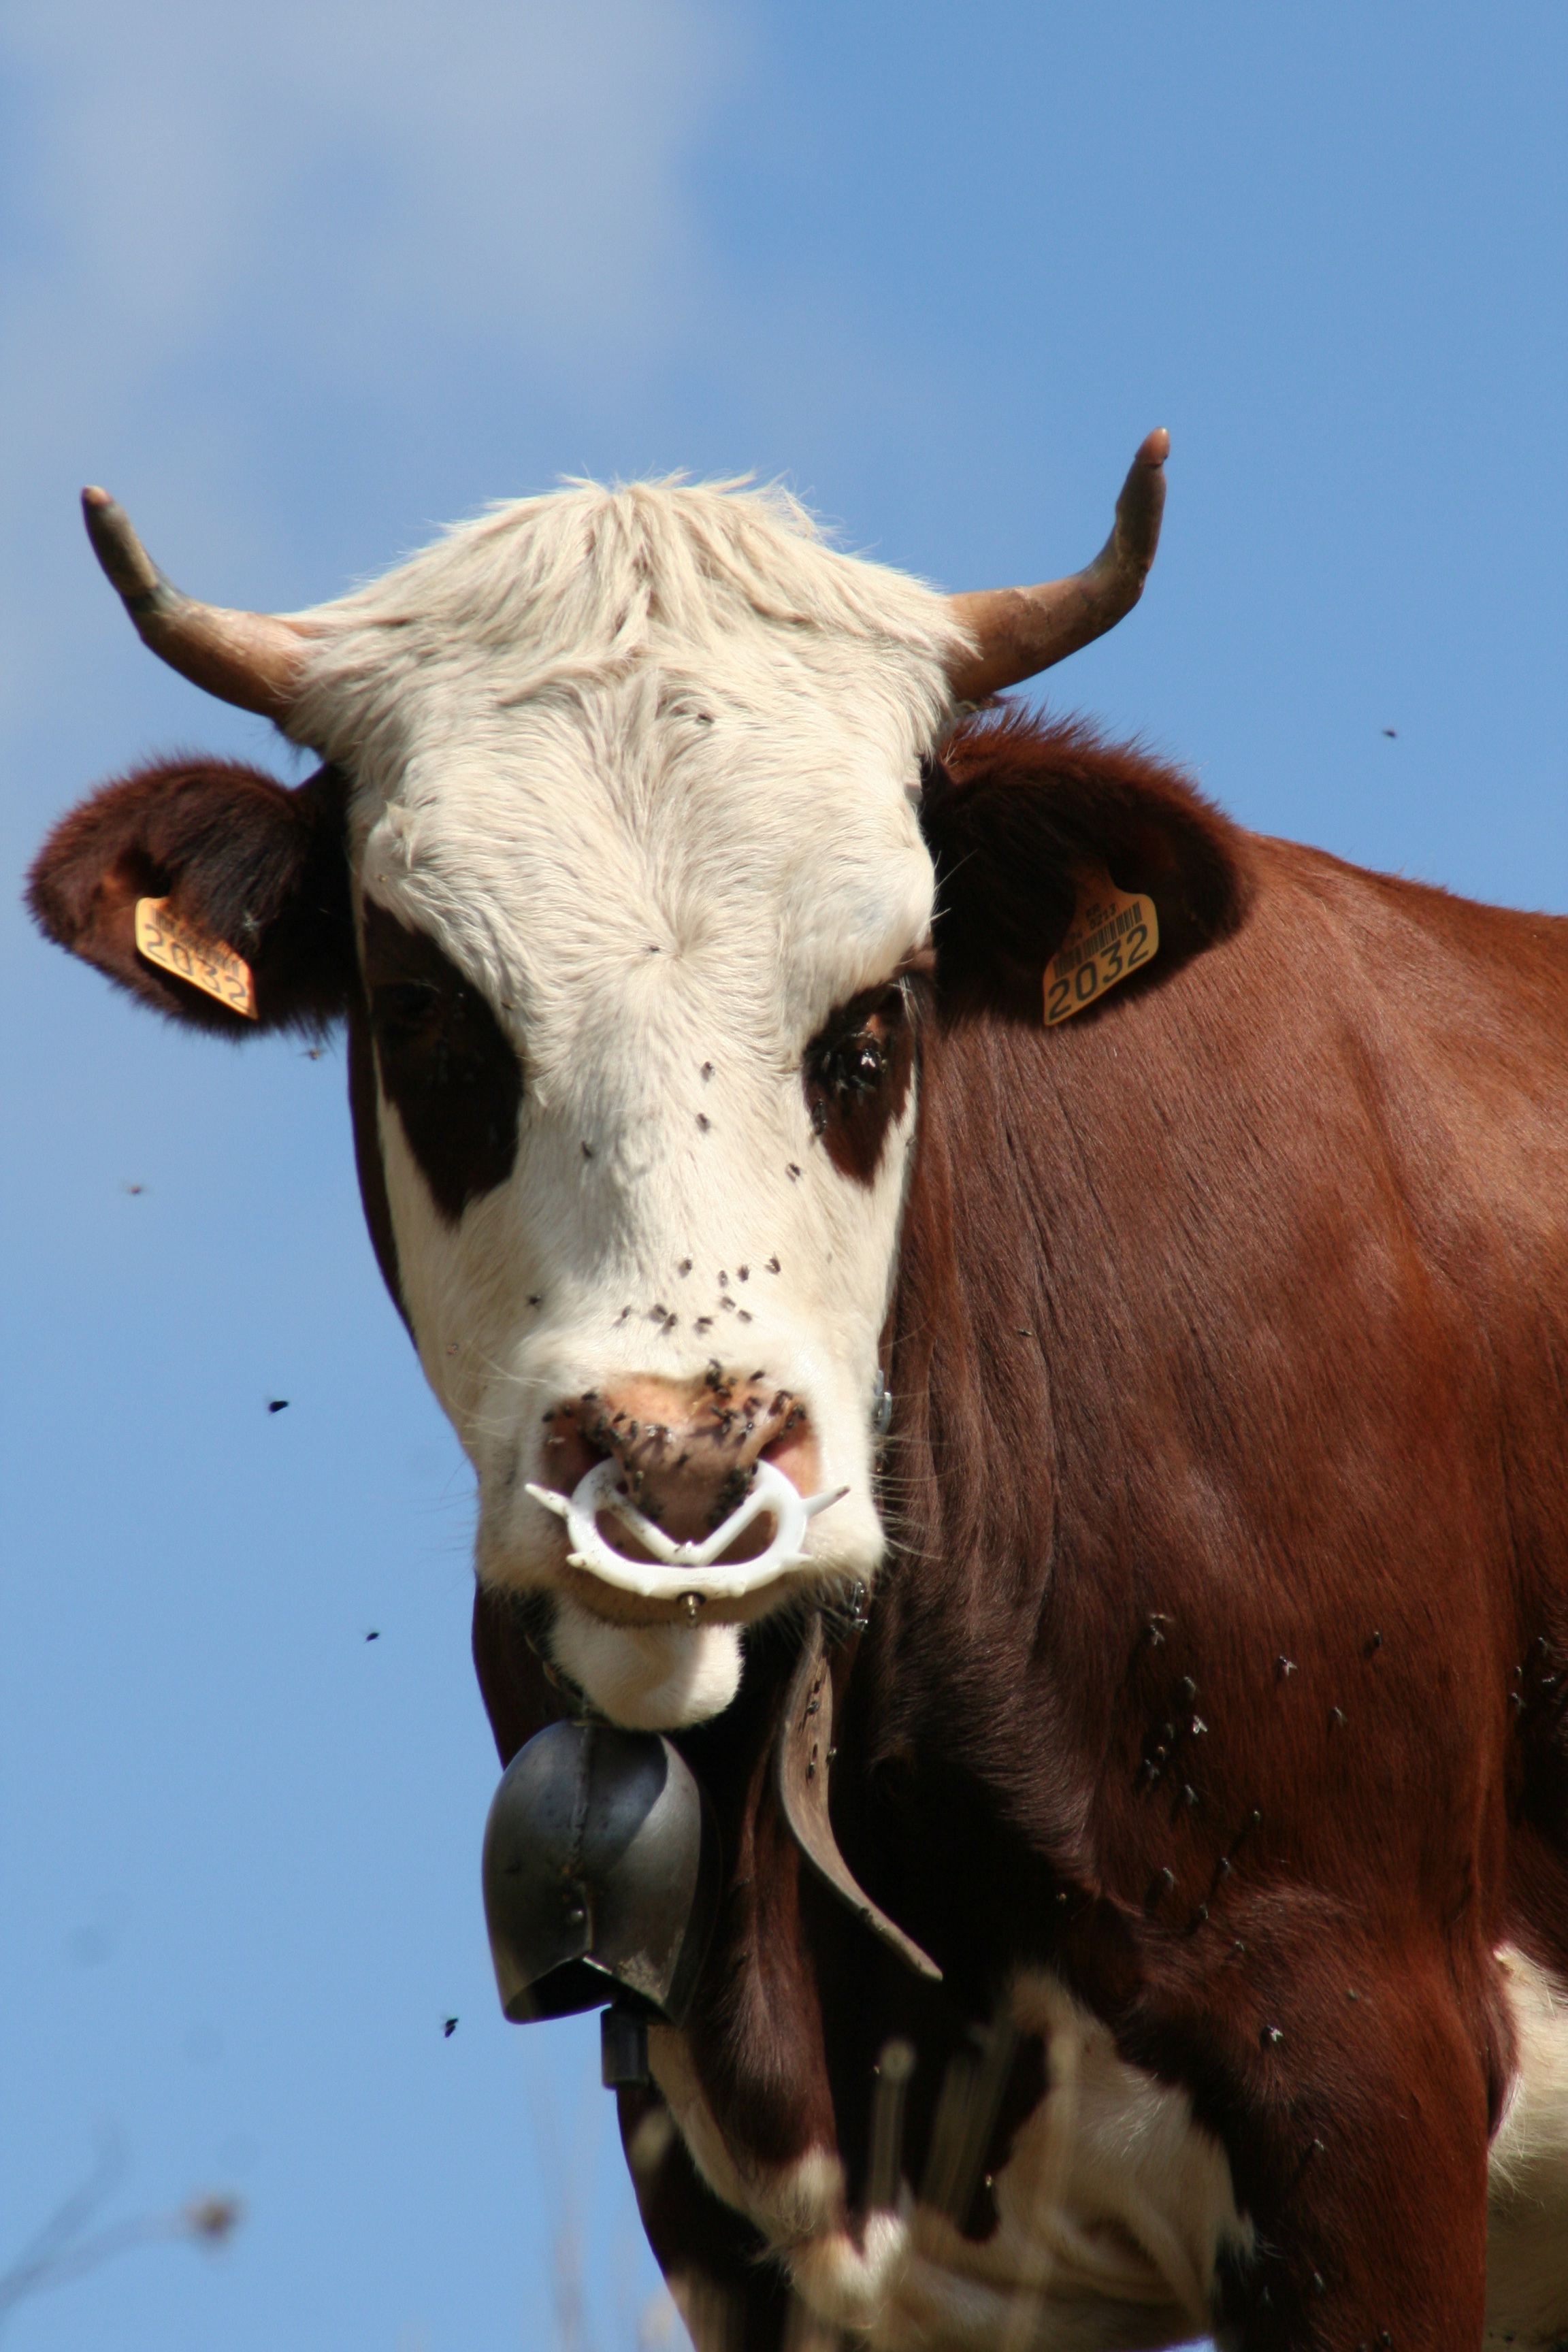
animal, horn, cow, cattle, herd, pasture, mammal, calf, close up, bull, vertebrate, horns, ruminant, ox, closed nature, dairy cow, cattle like mammal, cow goat family, texas longhorn